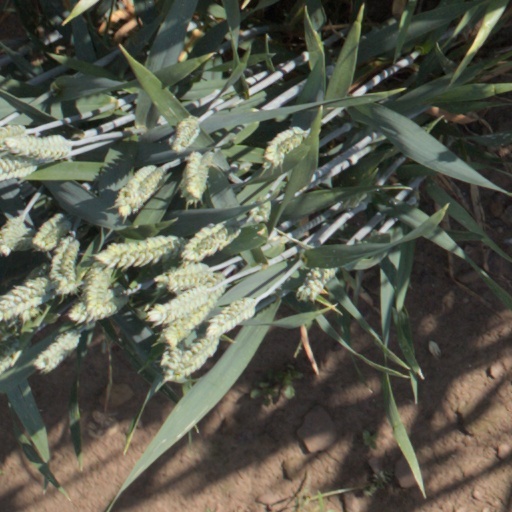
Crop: wheat